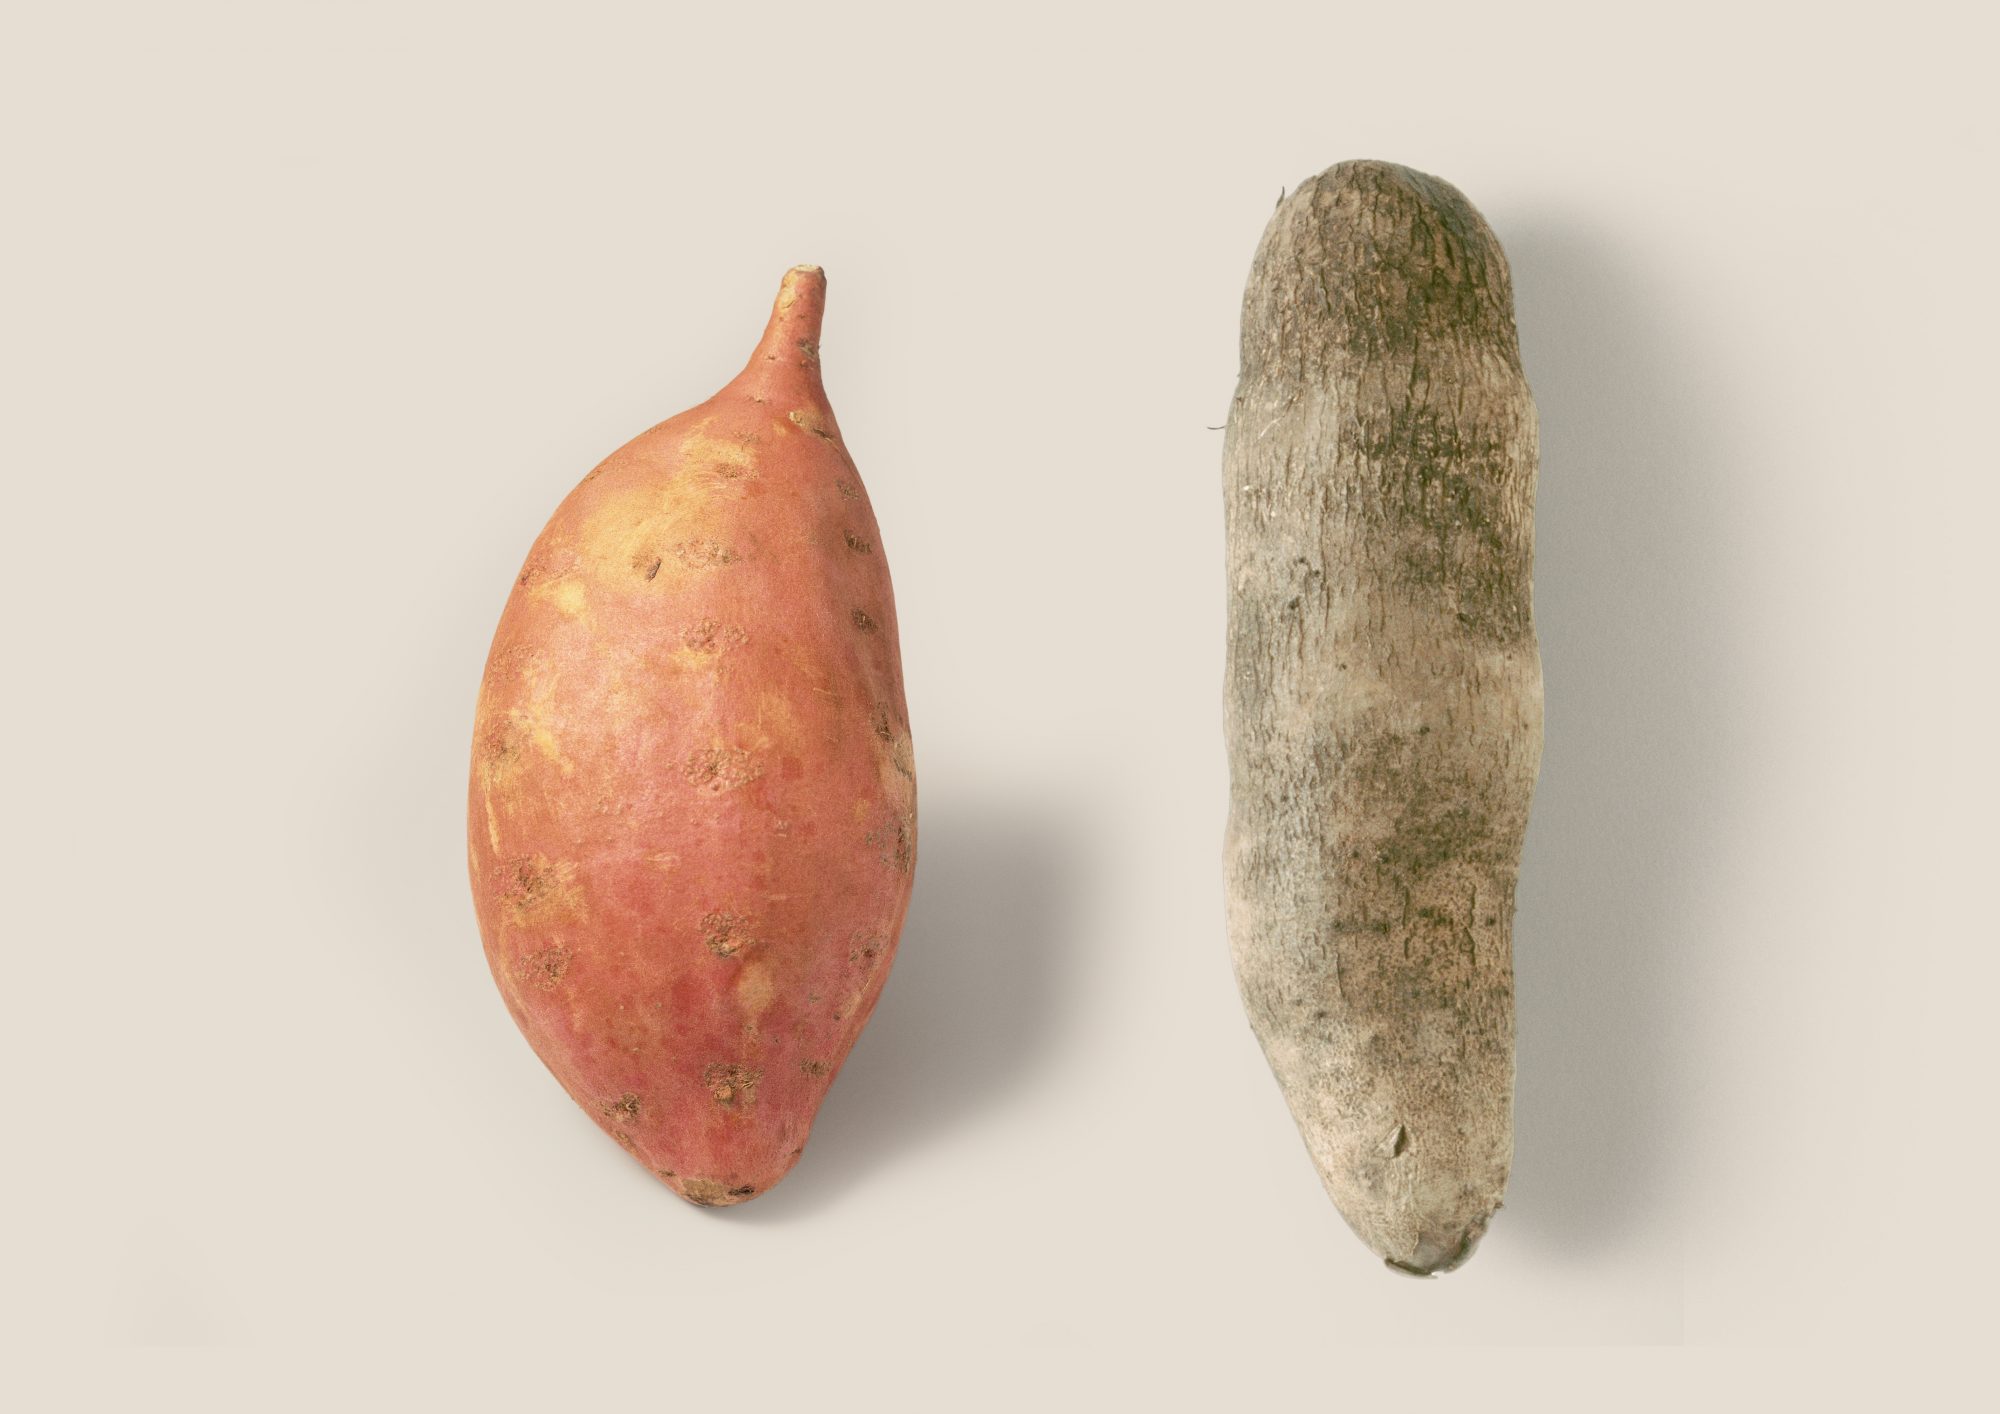
Label: sweet_potato